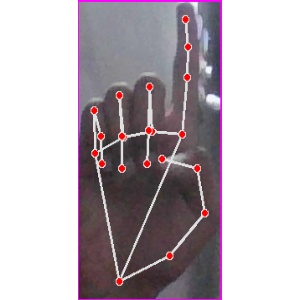
अक्षर: क